Sharp-shinned hawk

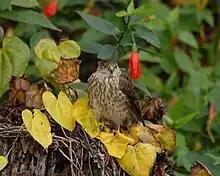
A juvenile sharp-shinned hawk in Parrish, Florida.

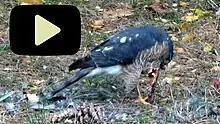
Click for video of feeding sharp-shinned hawk

This species is widespread in North America, Central America, South America and the Greater Antilles. Below, the distributions of the four groups (see "Taxonomy") are described as they occur roughly from north to south: